Haifa Hussein

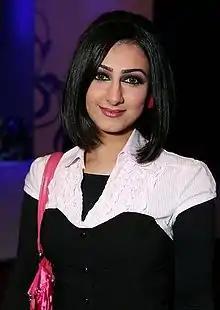

Haifa Hussein (born 22 October 1979) is a Bahraini actress and singer, well known for Khaliji television dramas in her native Bahrain. Haifa began her career in 1999, and achieved regional recognition for her main role in "Lakita" TV series.